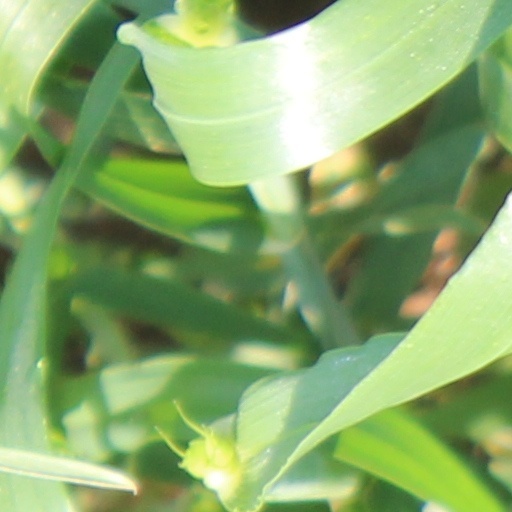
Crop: wheat